Parallel text

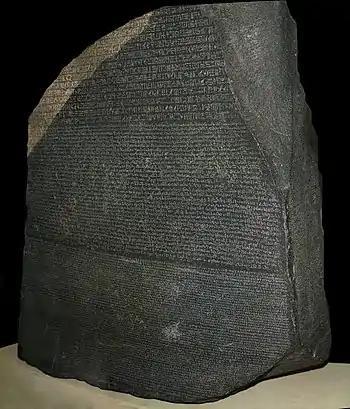
The Rosetta Stone, a stele engraved with the same decree in both of the Ancient Egyptian scripts as well as Ancient Greek. Its discovery was key to deciphering the Ancient Egyptian language.

A parallel text is a text placed alongside its translation or translations. Parallel text alignment is the identification of the corresponding sentences in both halves of the parallel text. The Loeb Classical Library and the Clay Sanskrit Library are two examples of dual-language series of texts. Reference Bibles may contain the original languages and a translation, or several translations by themselves, for ease of comparison and study; Origen's Hexapla (Greek for "sixfold") placed six versions of the Old Testament side by side. A famous example is the Rosetta Stone, whose discovery allowed the Ancient Egyptian language to begin being deciphered.